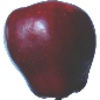
Label: red_delicious_apple